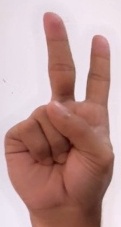
ASL sign: 2